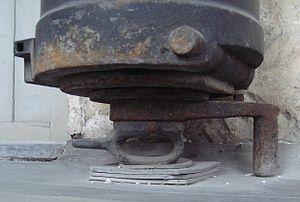
Le canon Lahitolle de 95 mm modèle 1875 est le premier canon en acier français. Son concepteur Henry Périer de Lahitolle était lieutenant-colonel dans l'artillerie. Il fut ensuite fabriqué aux établissements militaires de Bourges.